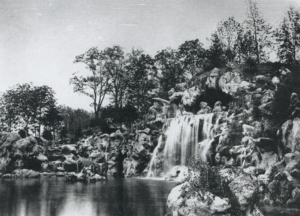
La réalisation de puits artésiens à Paris a été rendue possible par la présence de la nappe aquifère de l'Albien et les progrès des techniques de forage à partir des années 1830. La volonté de produire une eau saine à bon marché fit apparaître des puits artésiens tout au long du XIXᵉ siècle et au début du XXᵉ siècle.
Le bois de Boulogne est une étendue boisée, située dans le 16ᵉ arrondissement de Paris.
Charles Marville, pseudonyme de Charles-François Bossu est un photographe français.